Kishi Station (Osaka)

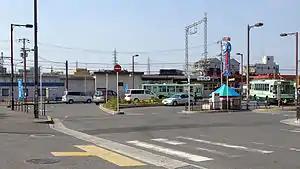
Kishi Station

is a passenger railway station in the city of Tondabayashi, Osaka Prefecture, Japan, operated by the private railway company Kintetsu Railway.